Hotel Praha

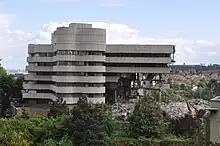
The hotel being in the process of demolition in 2014

Hotel Praha was a luxury hotel located in the Dejvice neighborhood of Prague, Czech Republic. Built in 1981, the hotel was used by the Communist Party of Czechoslovakia, mostly officials and their guests, until 1989, when it opened to the public. It was demolished in 2014 after being purchased by billionaire Petr Kellner.